Grock

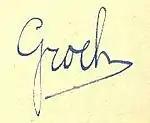
Signature of Grock

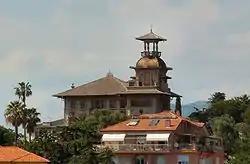
Villa Grock in 2007

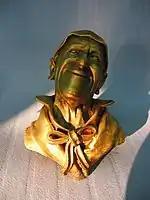
The Grock d'Or statuette

By 1913, Grock's fame had spread, his act having developed into the mixture of pantomime and musical blunders for which he is now remembered. With the outbreak of World War I, he made Britain his base, remaining there until 1924, when he returned to continental Europe. He performed throughout Europe and in the United States, commanding ever higher fees, and his continuing success enabled him to establish his own circus in 1951, with which he toured until his final performance in Hamburg on 30 October 1954.